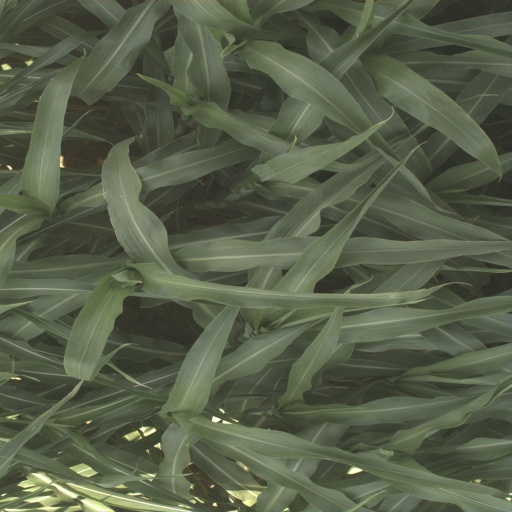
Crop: sorghum